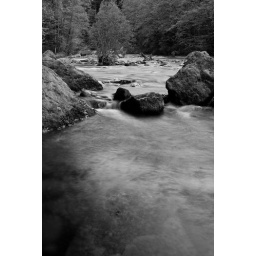
This was just off the trail on the way to the falls. I really like the way water looks in black and white.